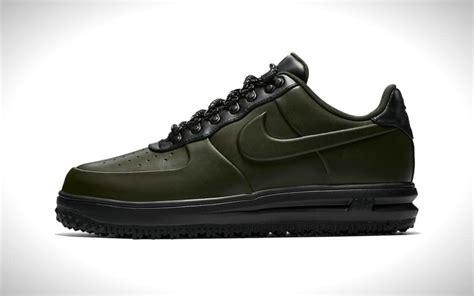
Brand: Nike
Model: Lunar Force 1 Duckboot